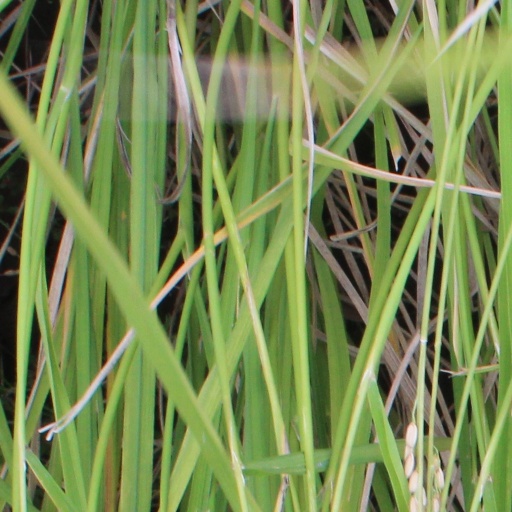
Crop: rice